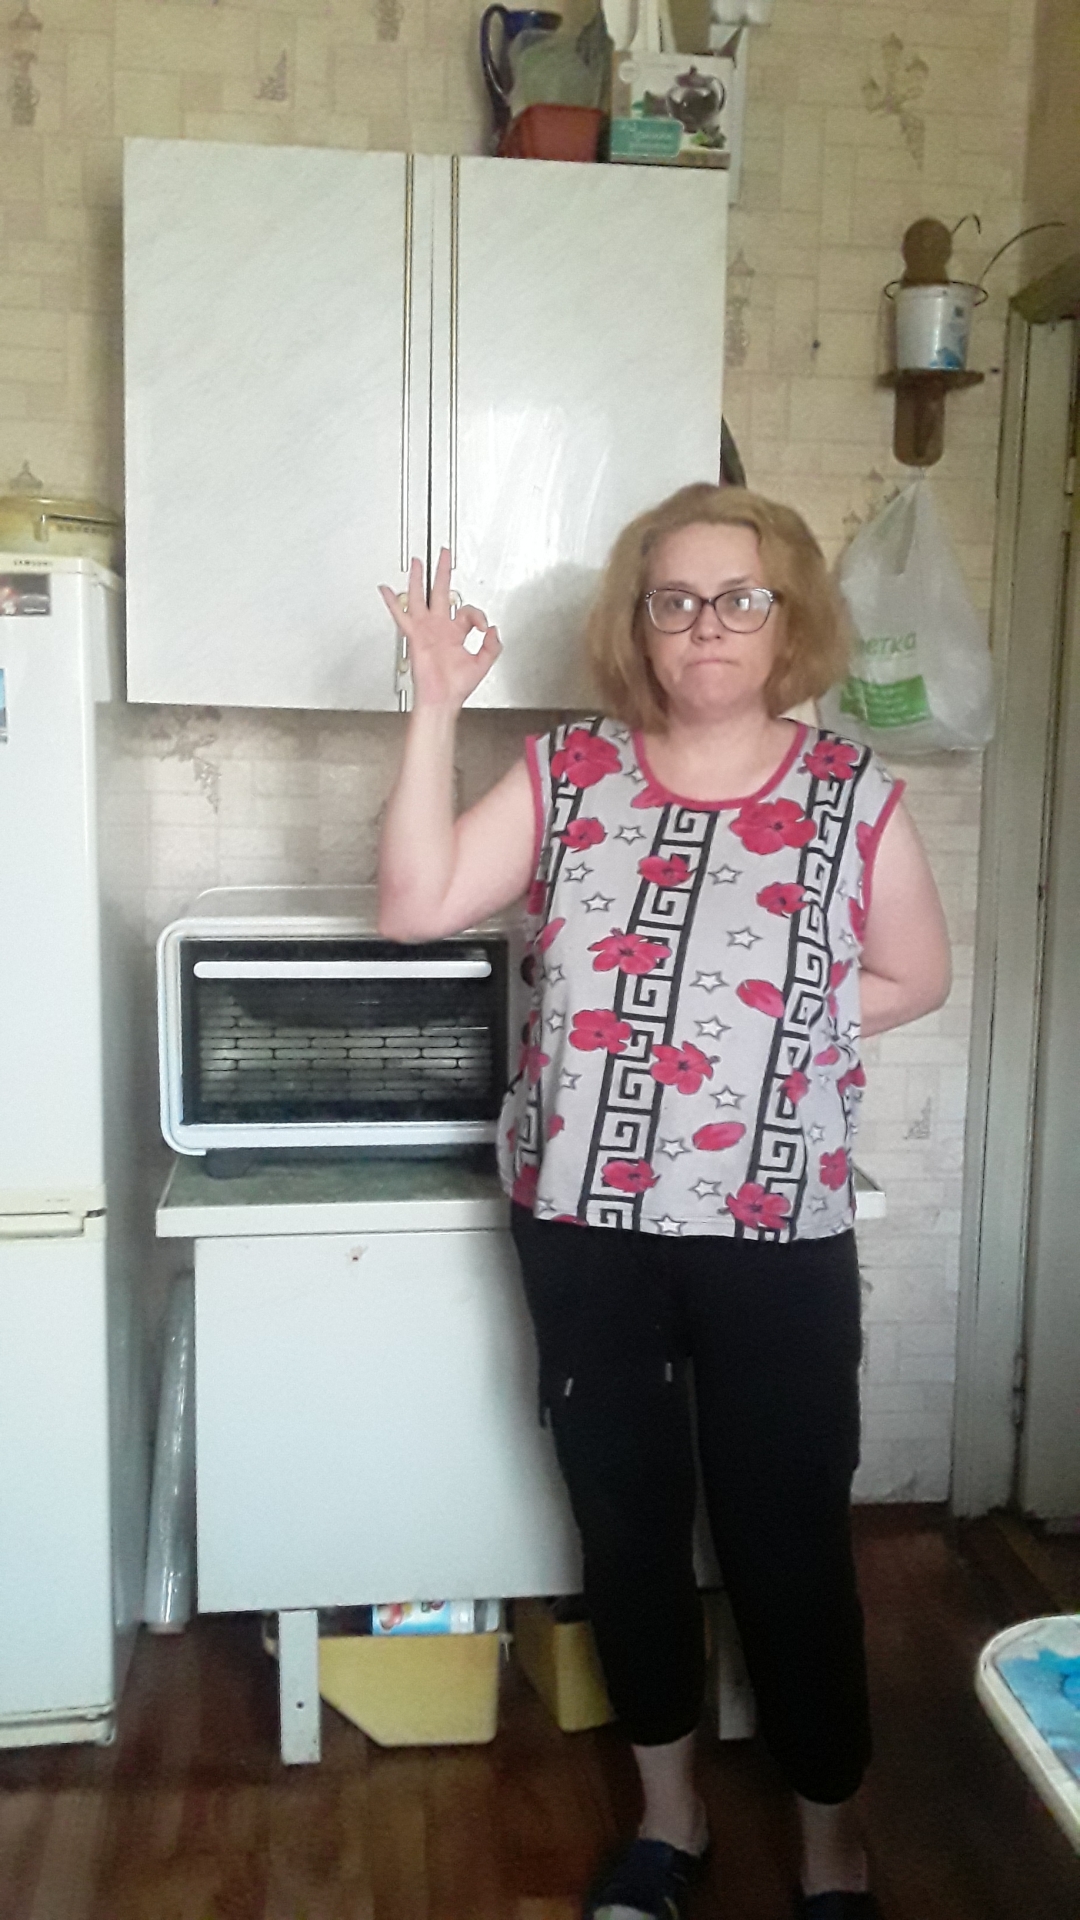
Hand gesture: ok